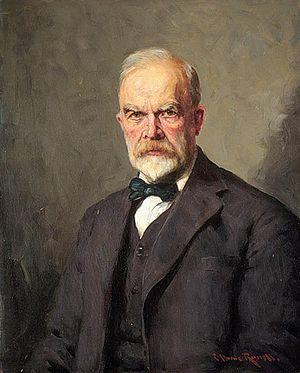
Edmond Dyonnet, né le 25 juin 1859 à Crest, mort à Montréal le 7 juillet 1954, est un artiste peintre français naturalisé canadien. Il eut de nombreux élèves au Québec et fut académicien et secrétaire de l'Académie royale des arts du Canada.